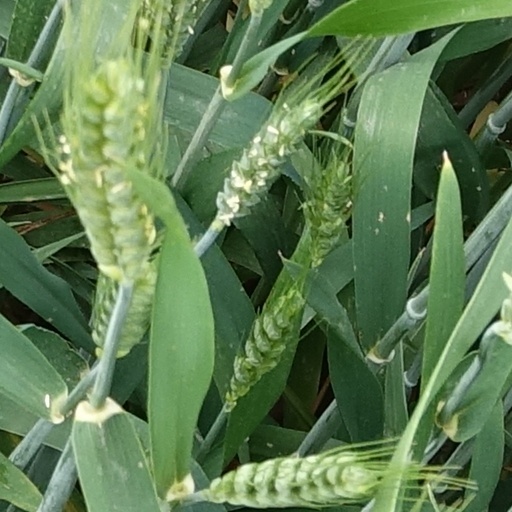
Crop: wheat